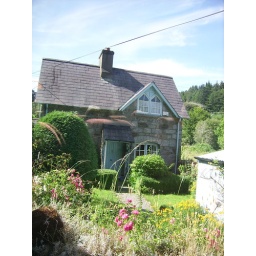
cute house in Glendalough